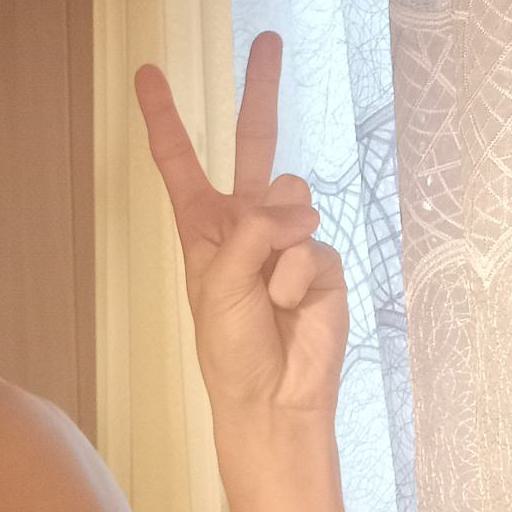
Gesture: peace